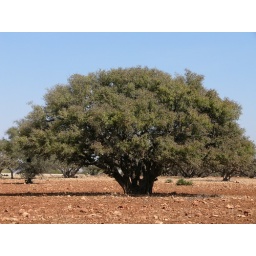
The fruit and its tree grow in desert zones. Argan trees fight against the desertification